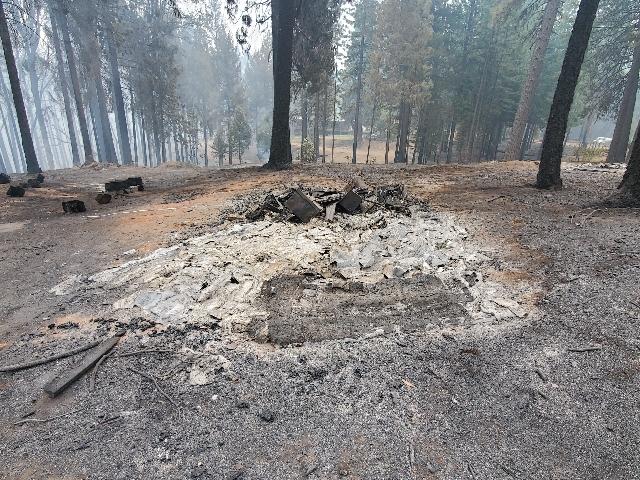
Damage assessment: destroyed